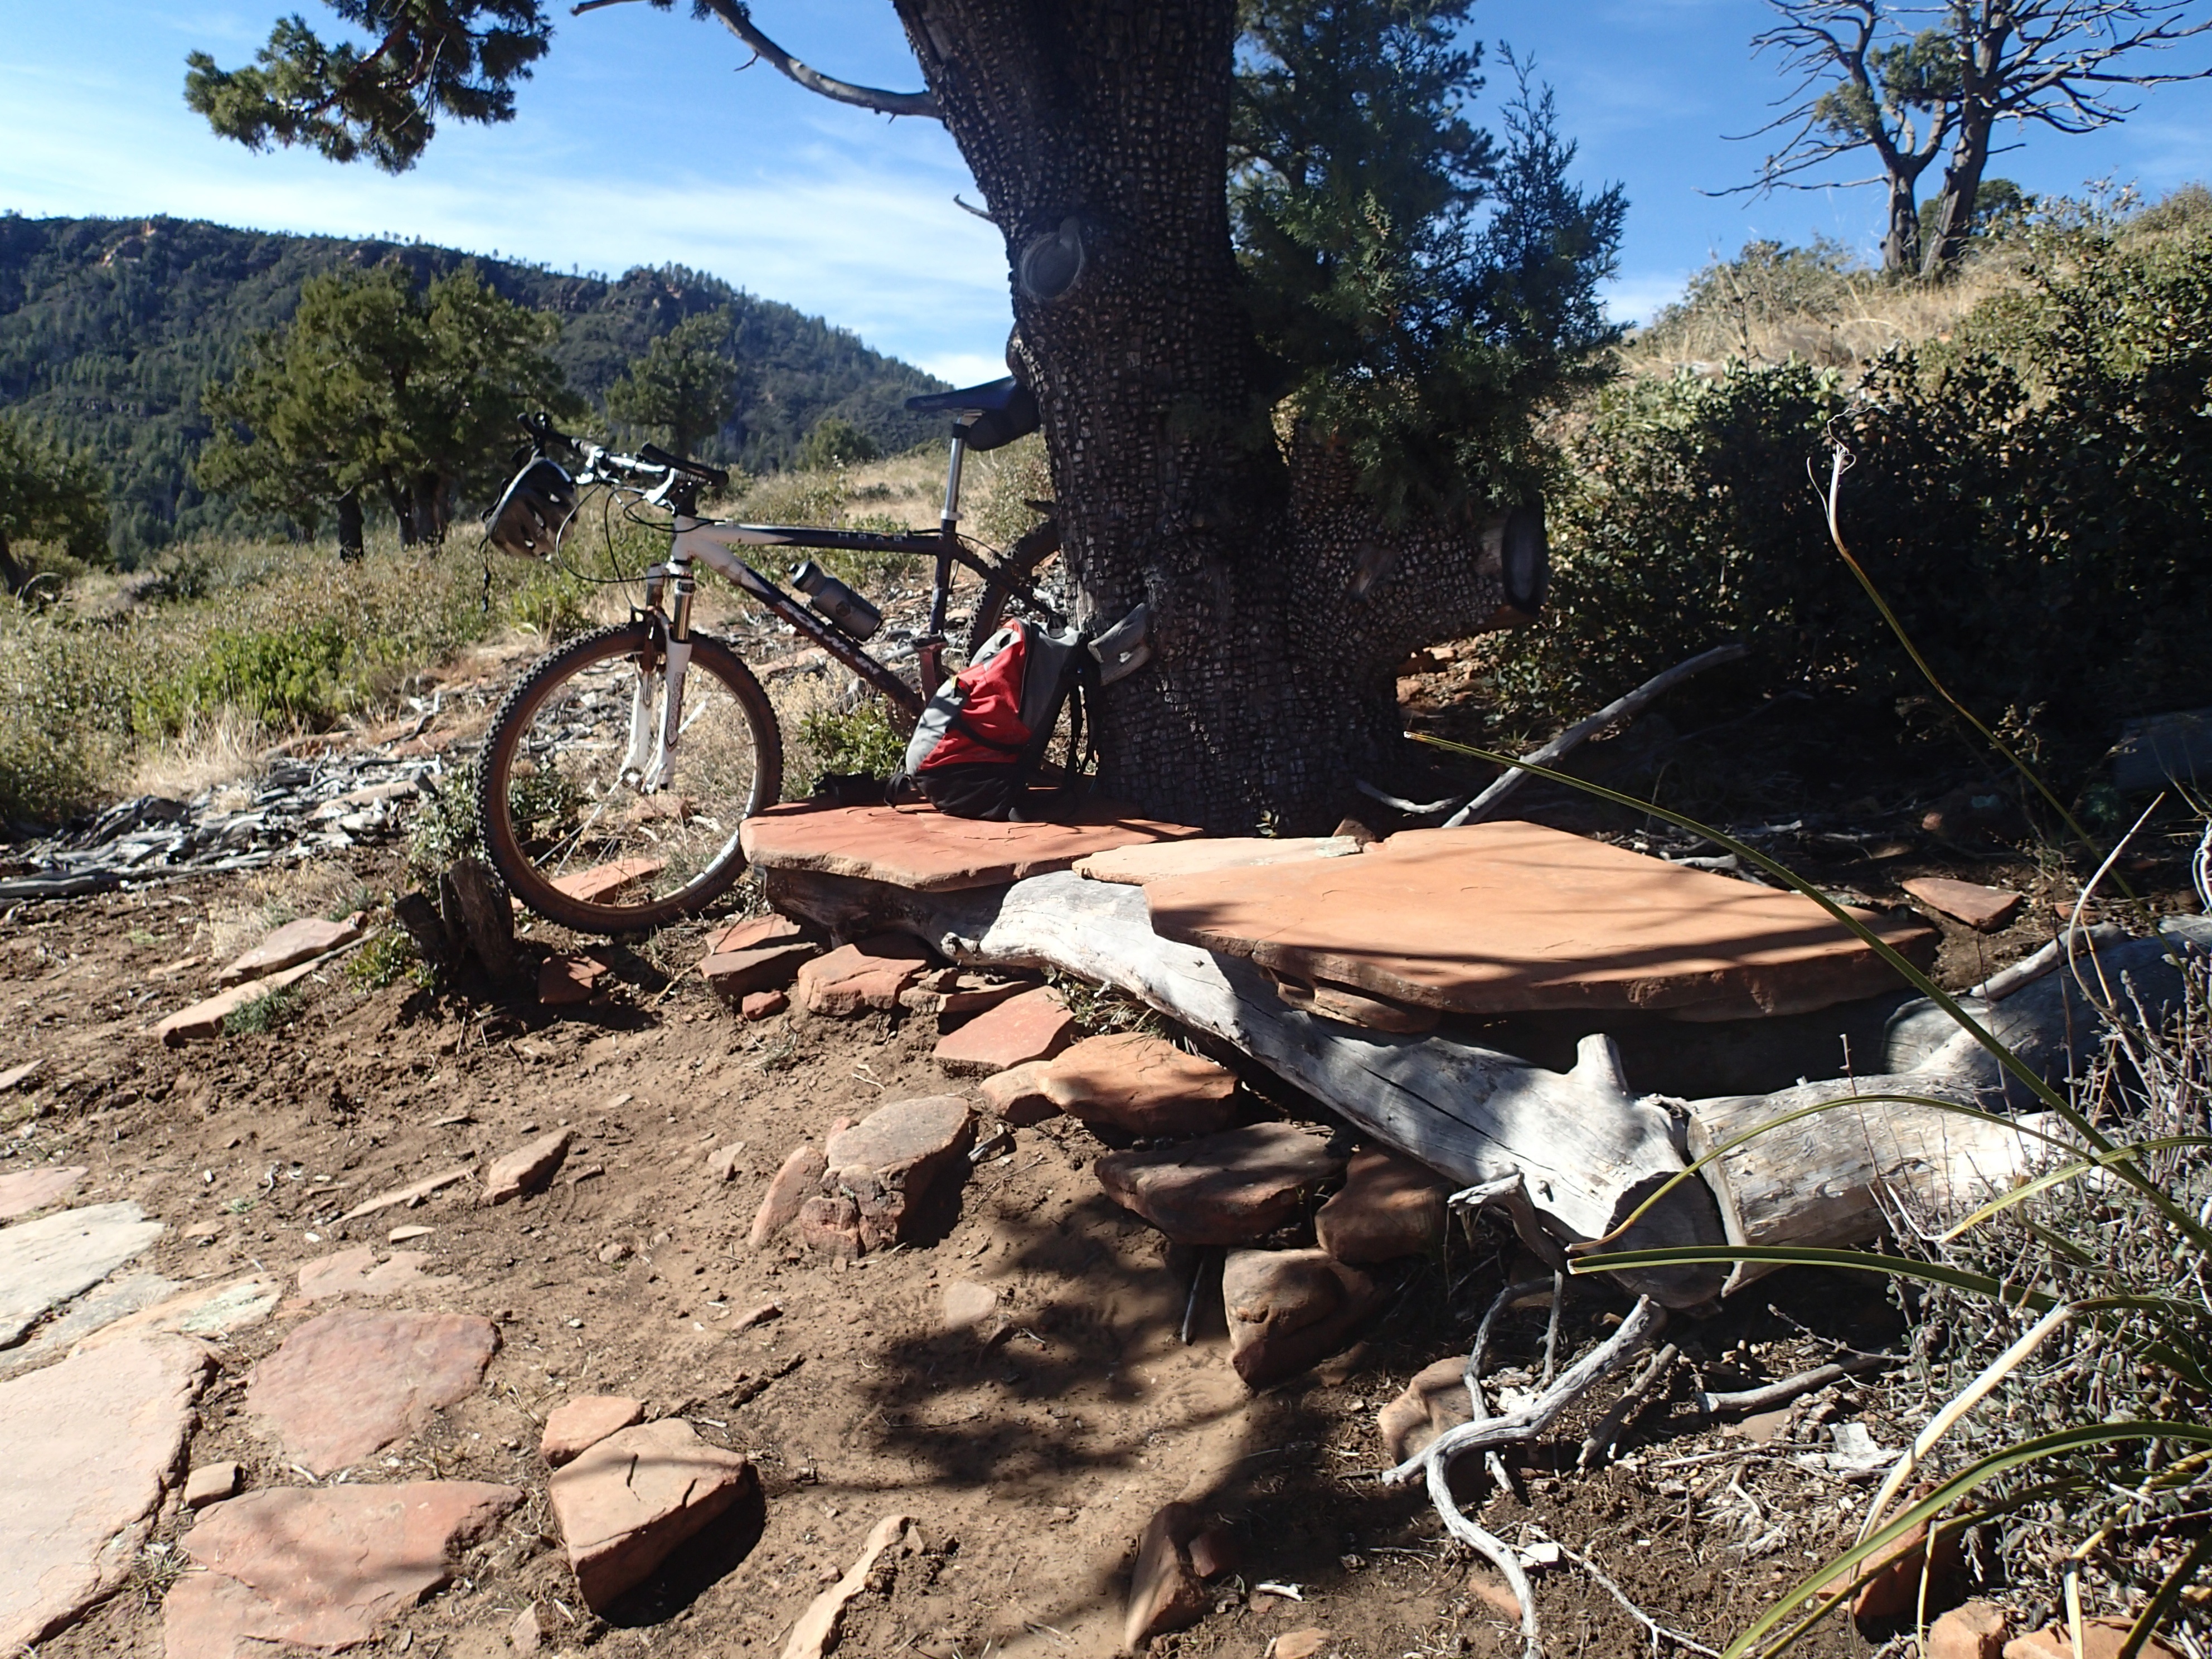
wilderness, trail, adventure, bicycle, vehicle, soil, mountain bike, cool image, mountain biking, geological phenomenon